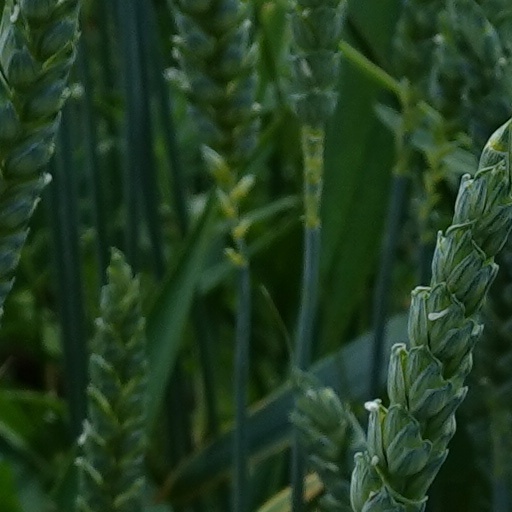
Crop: wheat